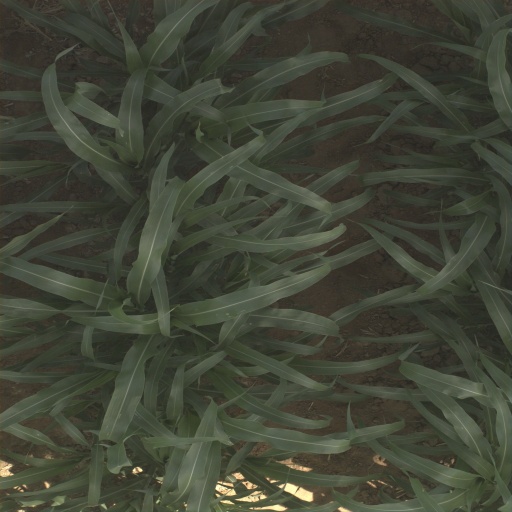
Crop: sorghum